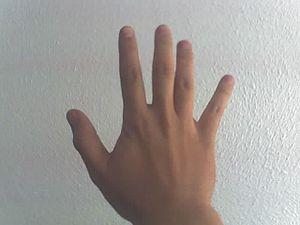
L'indice de Manning est donné par le calcul du rapport entre la longueur de l'index et celle de l'annulaire de la main droite posée à plat. Le ratio entre ces deux doigts présenterait un dimorphisme sexuel : bien que la longueur absolue de l'index soit en moyenne plus courte chez les femmes, la différence de longueur entre index et annulaire est en moyenne plus grande chez les hommes que chez les femmes.